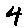
Label: 4